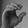
ASL letter: C